La Désirade National Nature Reserve

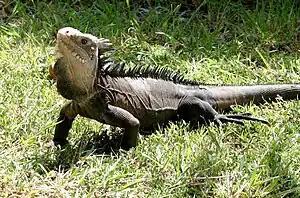
Lesser Antillean Iguana

The reserve exhibits surface features which are considered the earliest phase of the geological history of the Lesser Antilles. Geological formations consists of basalt flows or pillow lavas with radiolarites which represent underwater volcanic activity. Radiolarites are intercalated with thin beds of siliceous sedimentary rocks in laminated forms, in colours of red, brown and green. It is also reported that these formations are a result of the accumulation of shells in deep ocean areas. Paleontologists have identified the micro-fossils contained in the radiolarian species as typical of Tithonian floor which represents the top layer of the Jurassic system dated to 145 - 150 million years ago.